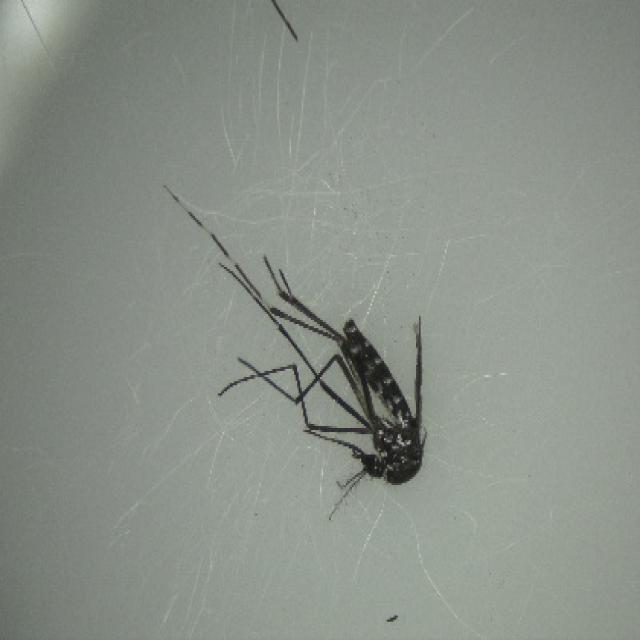
Species: aedes_albopictus